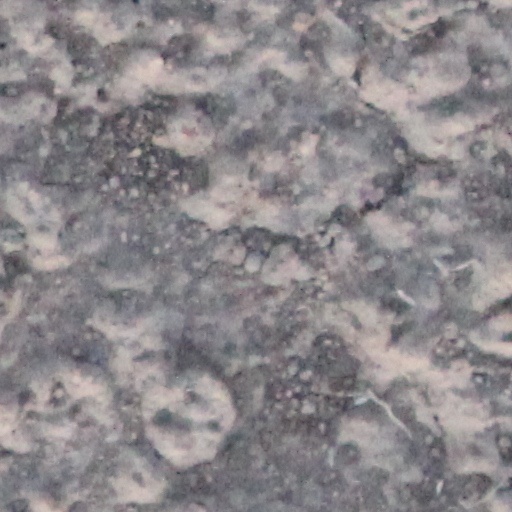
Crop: wheat